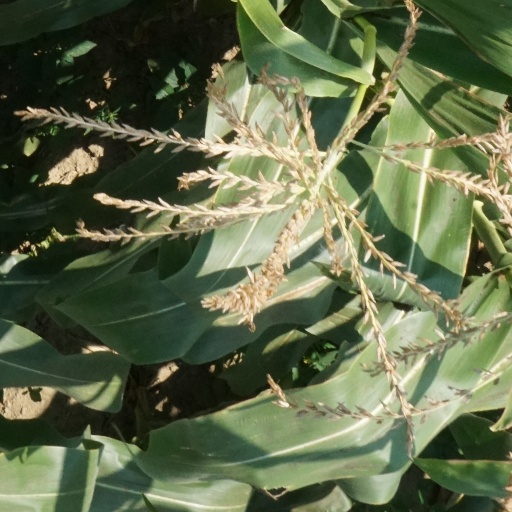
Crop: maize; corn